Race (French Constitution)

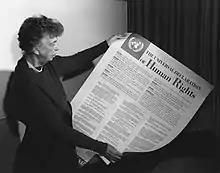
Eleanor Roosevelt holding the English version of the Universal Declaration of Human Rights in November 1949.

Public law professor Gwénaële Calvès notes the pervasiveness of historical references in discussions surrounding the removal of the term "race" from legal discourse. , the president of LICRA since 2017, articulated in 2018 that the term "race" should be eliminated from the legal framework, emphasizing that its presence in the Constitution reflects a historical era when its usage was prevalent. The Constitution was drafted during a period when racial distinctions were widely accepted as factual.